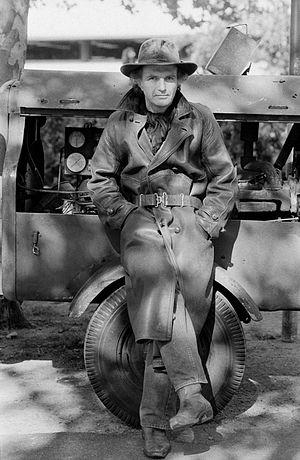
Piotr Kowalski, né le 2 mars 1927 en Pologne et mort le 7 janvier 2004 à Paris à l'âge de 76 ans, est un sculpteur, mathématicien et architecte.